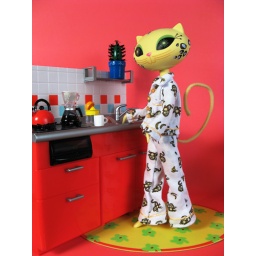
Conchita Jagulara at the sink in her cute pajamas.